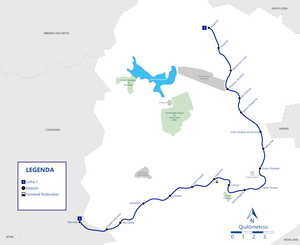
Le Métro de Belo Horizonte est exploité par la Companhia Brasileira de Trens Urbanos via la Superintendência de Trens Urbanos de Belo Horizonte. Le métro ne comporte qu'une seule ligne de 28,1 km de voies doubles desservant 19 stations. La ligne actuelle traverse la ville de l'ouest au nord, en passant par la partie centrale de Belo Horizonte. En plus de Belo Horizonte, la ligne dessert aussi la municipalité voisine de Contagem, où est située la Station Eldorado. Le métro a transporté 65 millions de passagers en 2013. En 2017, le métro transporte environ 210 000 passagers par jour, soit 60 millions de passagers, ce qui en fait le quatrième système de métro le plus fréquenté du Brésil.